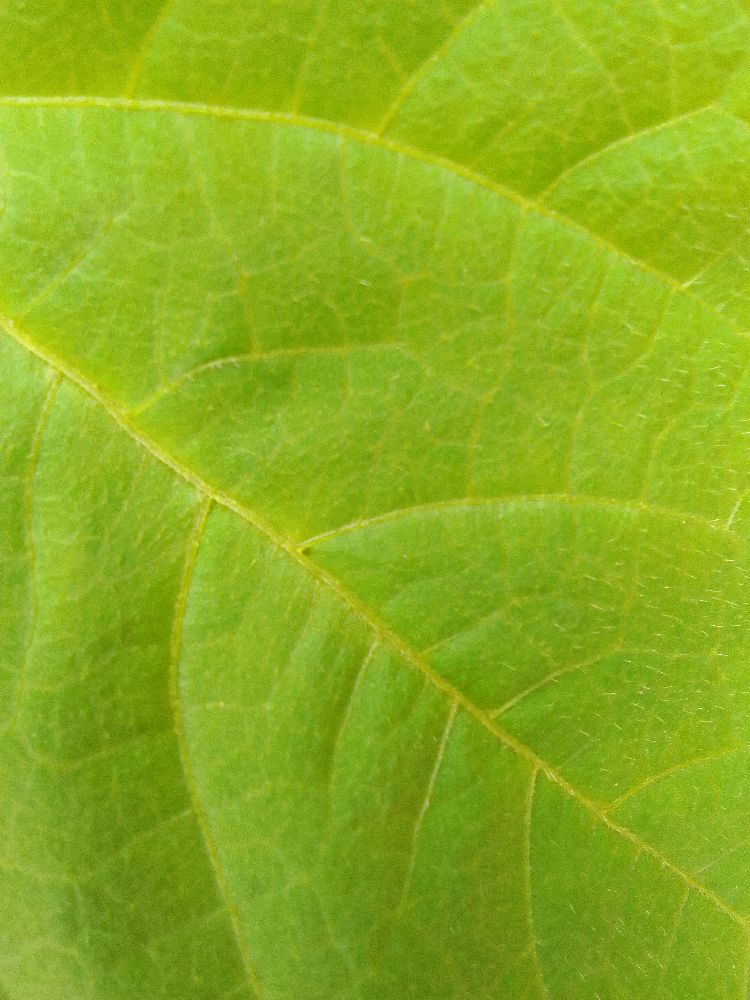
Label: healthy